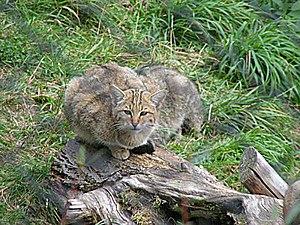
Felis est un genre de félins de la sous-famille des félinés.